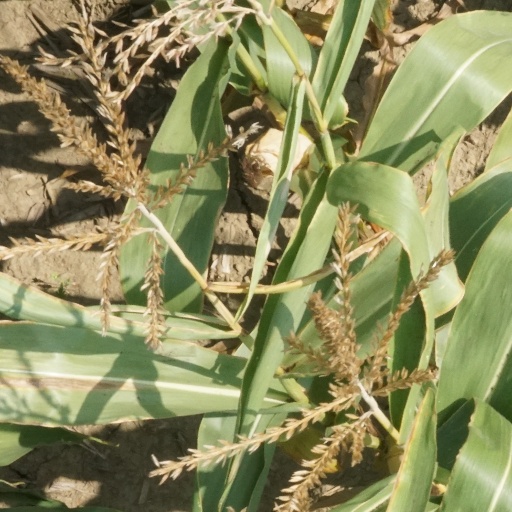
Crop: maize; corn